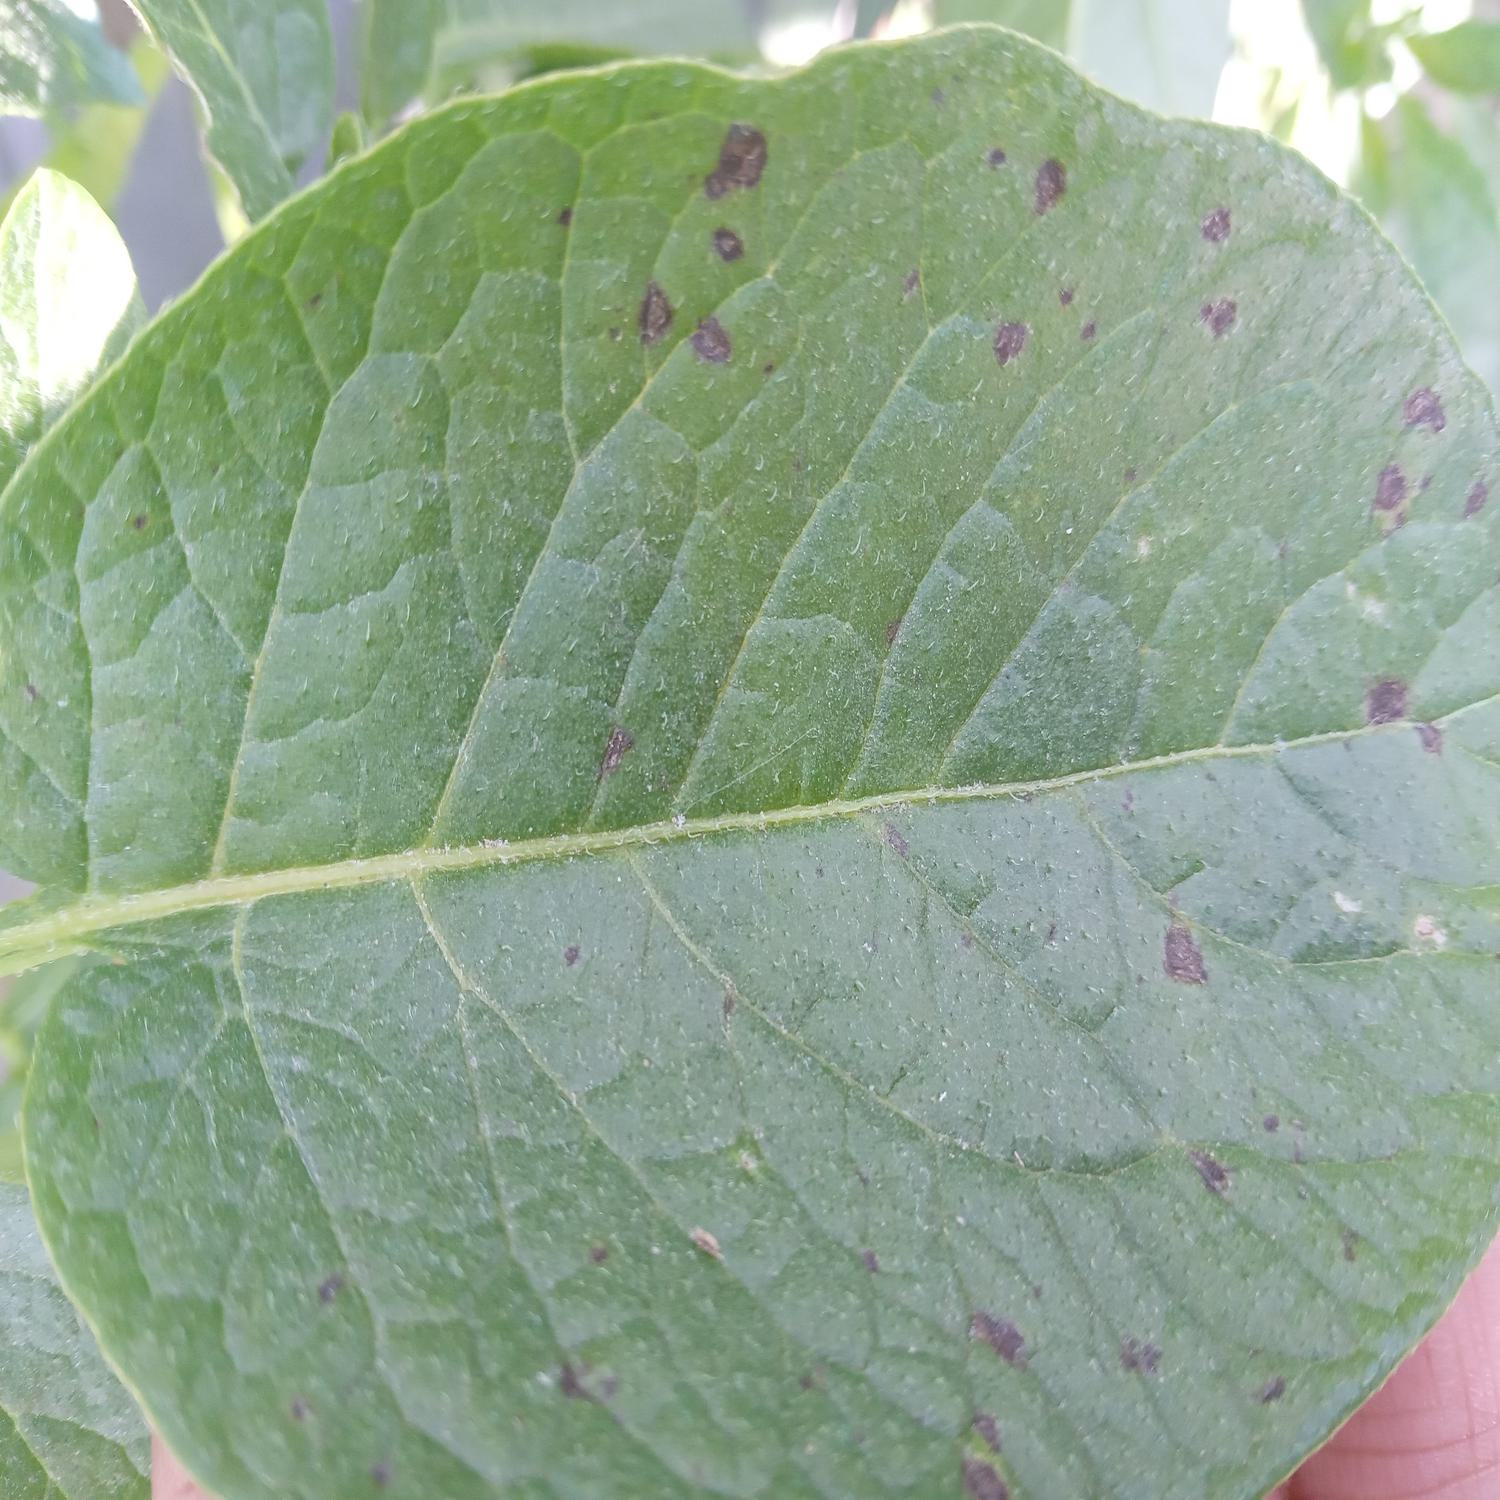
Label: Fungi